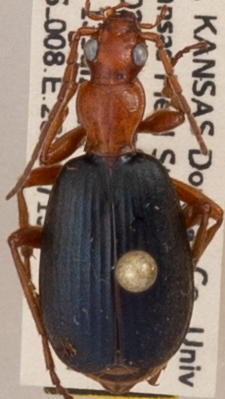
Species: Brachinus alternans
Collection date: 2022-07-13
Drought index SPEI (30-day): -1.13
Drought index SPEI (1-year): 0.376
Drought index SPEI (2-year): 0.226